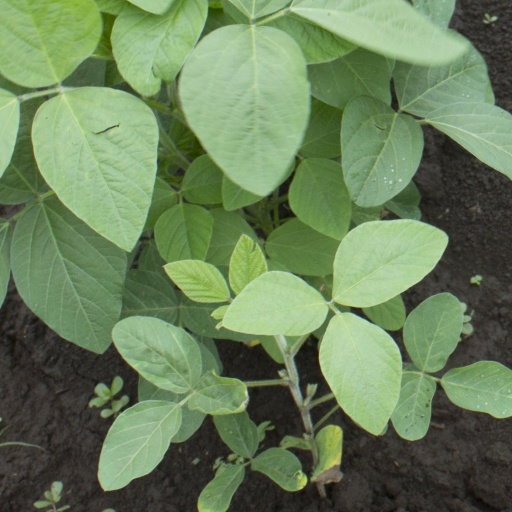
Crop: soybean